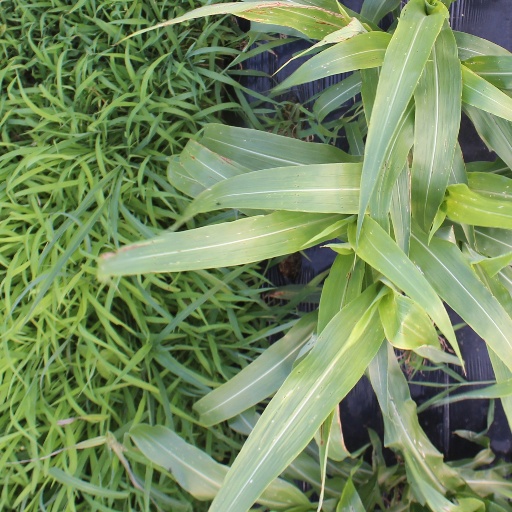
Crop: sorghum